Southern Harmony

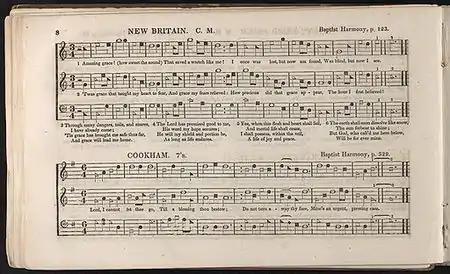
An 1847 publication of "Southern Harmony", showing the title "New Britain" ("Amazing Grace") and shape note music.

The roots of "Southern Harmony" singing, like the Sacred Harp, are found in the American colonial era, when singing schools convened to provide instruction in choral singing, especially for use in church services. This practice remained popular with Baptists in the South long after it fell from use in other regions.